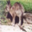
Label: kangaroo